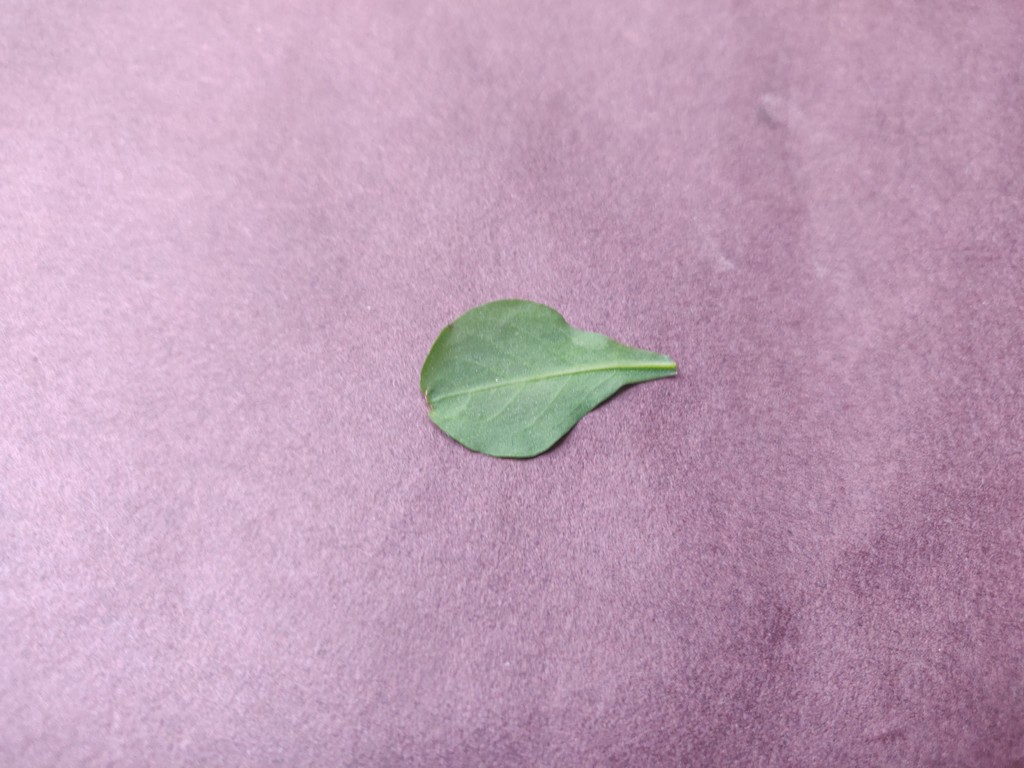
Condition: Healthy
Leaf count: single
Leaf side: back